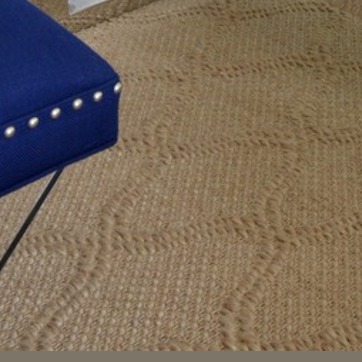
Material: carpet